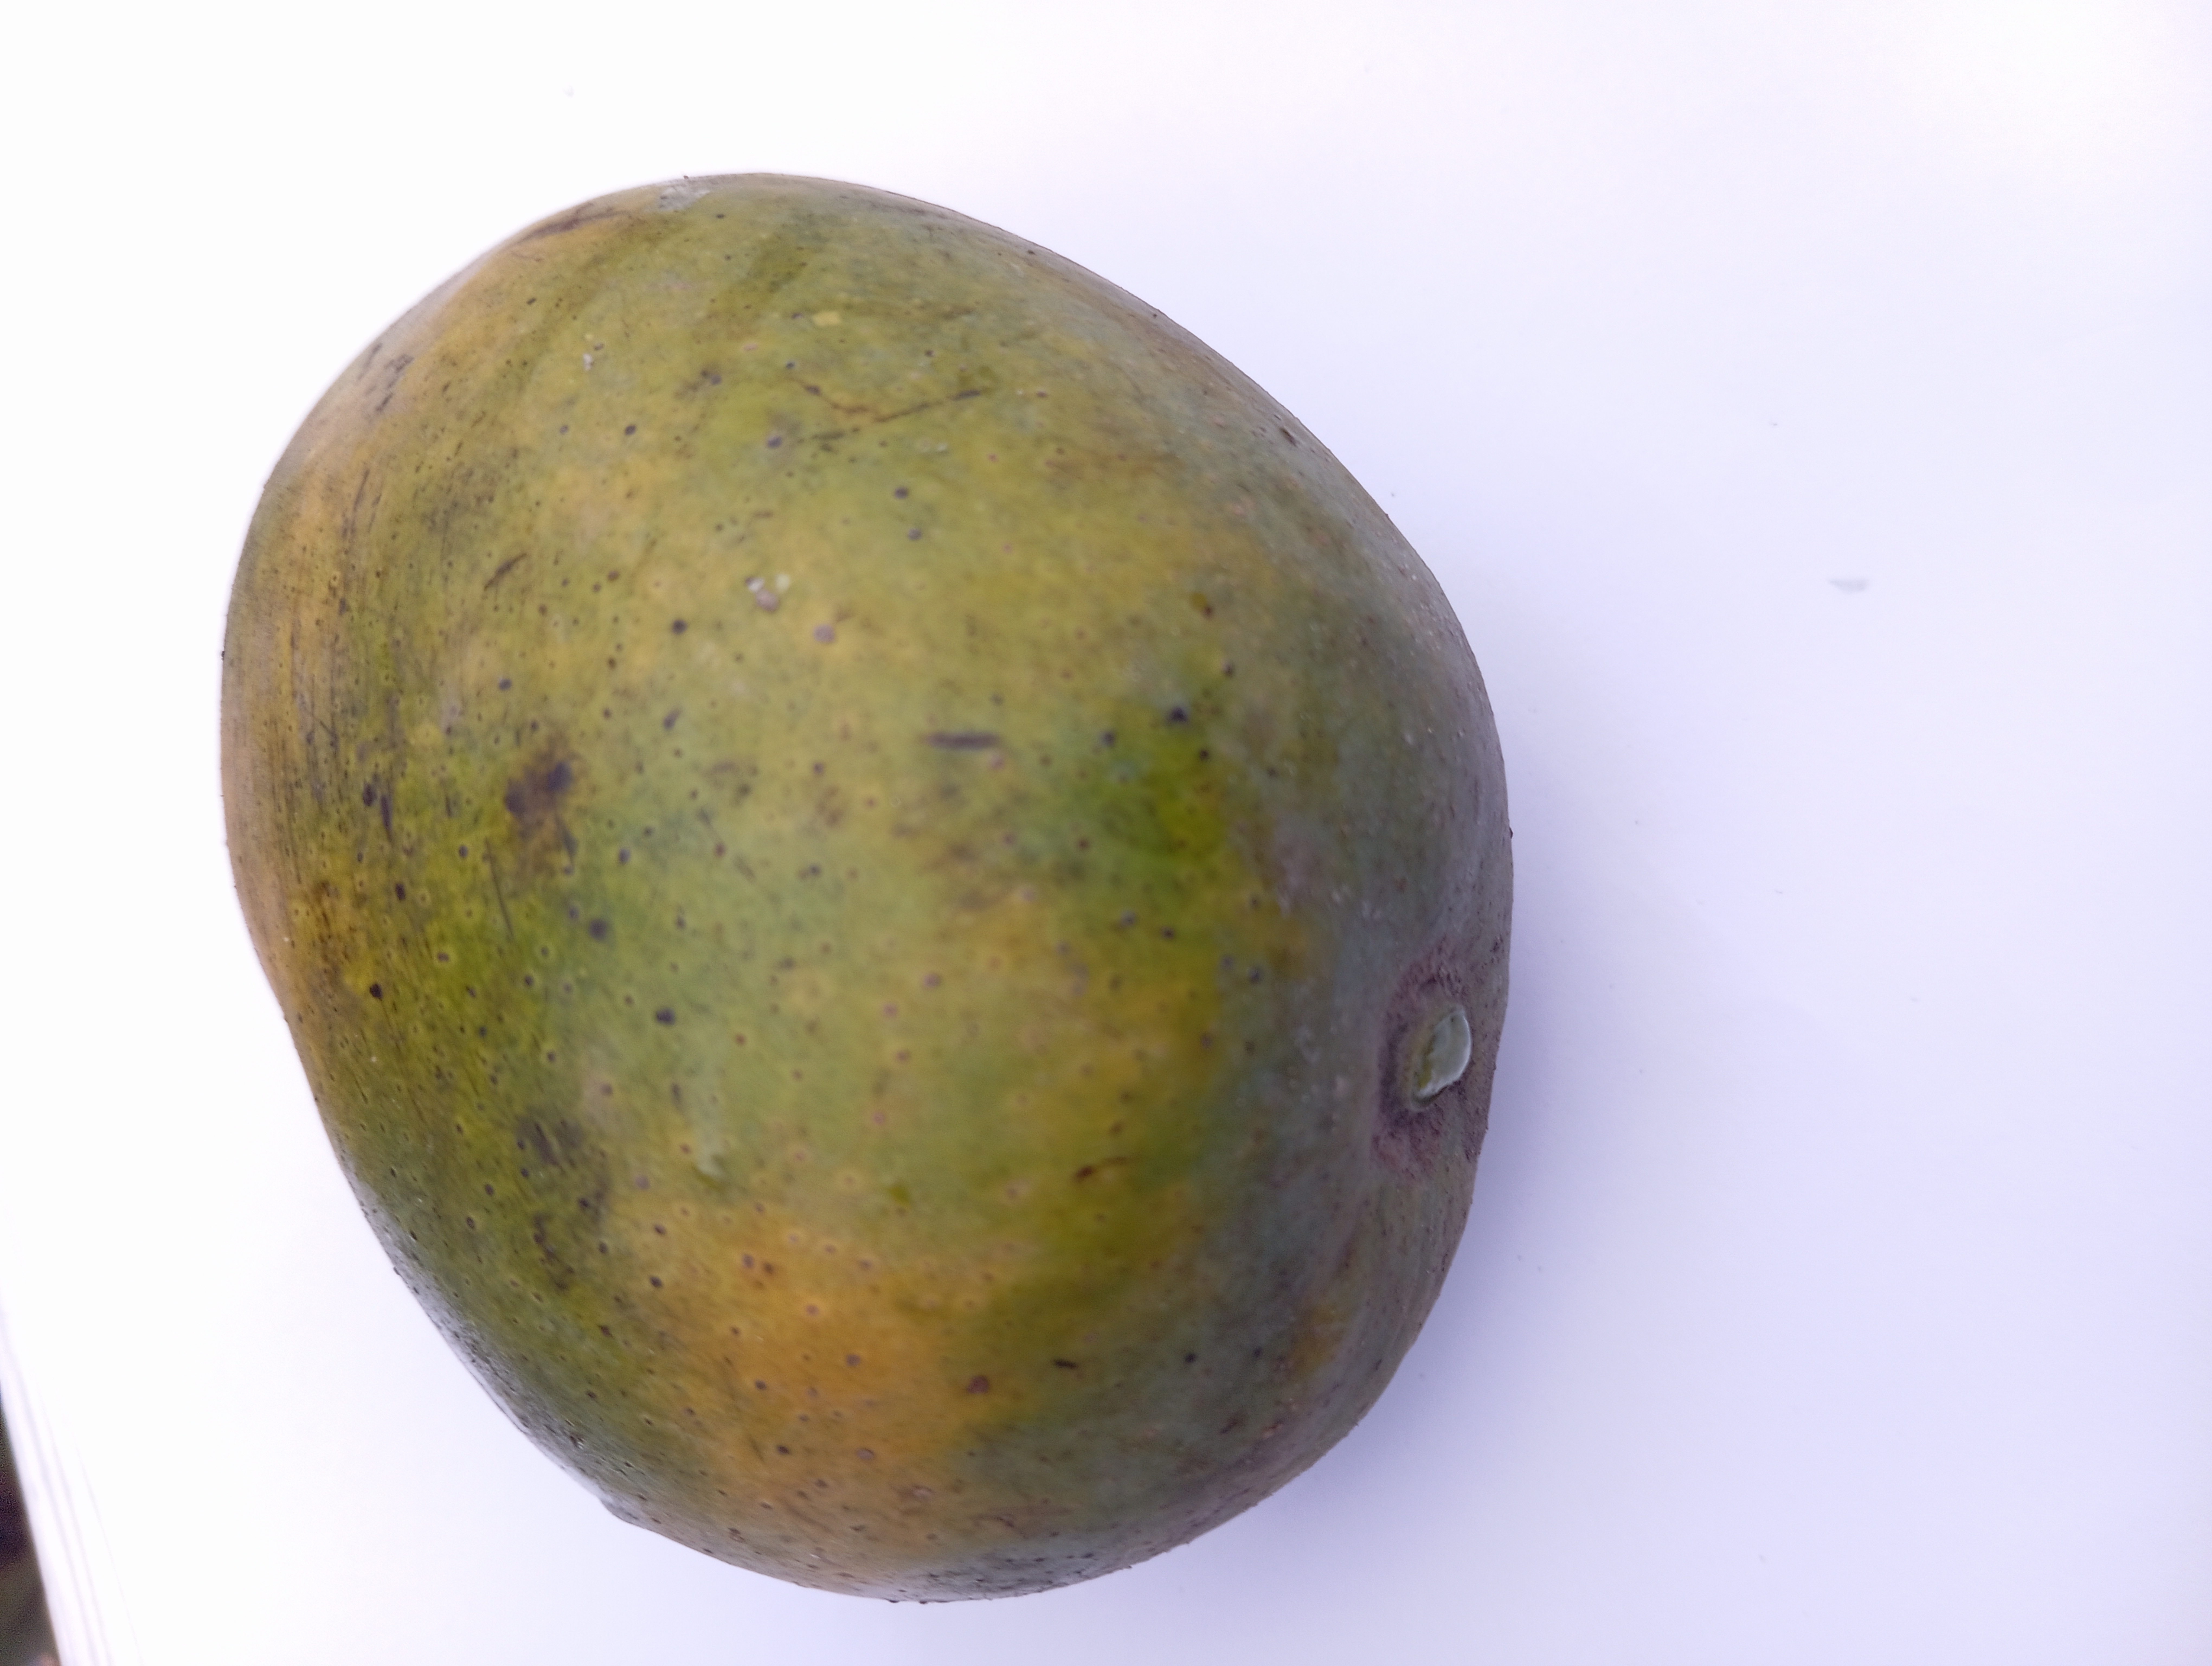
Mango variety: Himsagar